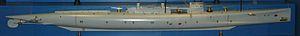
La classe K est une classe de sous-marins de la Royal Navy propulsée par turbines à vapeur et conçue en 1913.